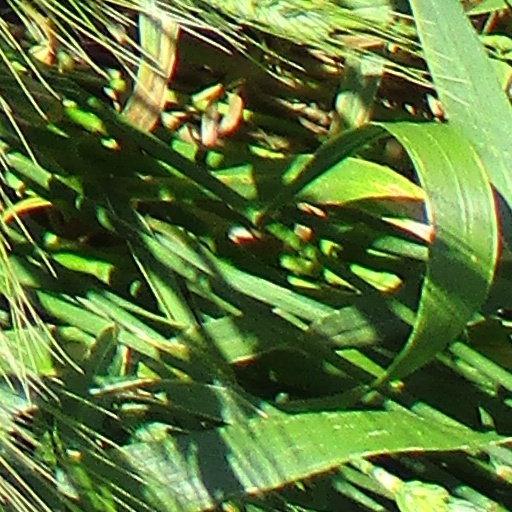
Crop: wheat